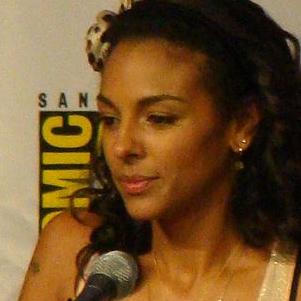
Age: 33